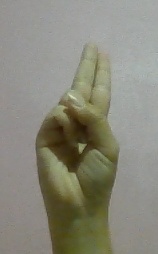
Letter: taa